Irene Hazard Gerlinger

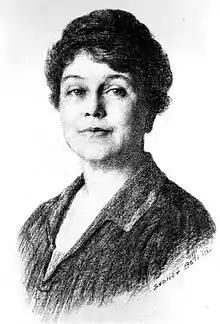
Black-and-white image of a drawing of Irene Gerlinger, the first female regent at the University of Oregon, drawn in 1928 by an artist named Sydney. The last name of the artist is illegible. The University of Oregon's Gerlinger Hall and Gerlinger Annex are named for her.

She died of a massive intestinal hemorrhage in San Francisco, California in 1960, aged 83.